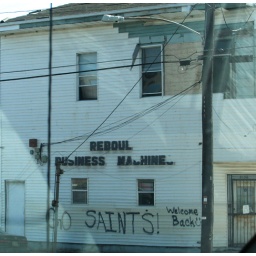
Katrina damaged building with water line. Location: Poydras Street near the Superdome